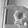
ASL letter: P